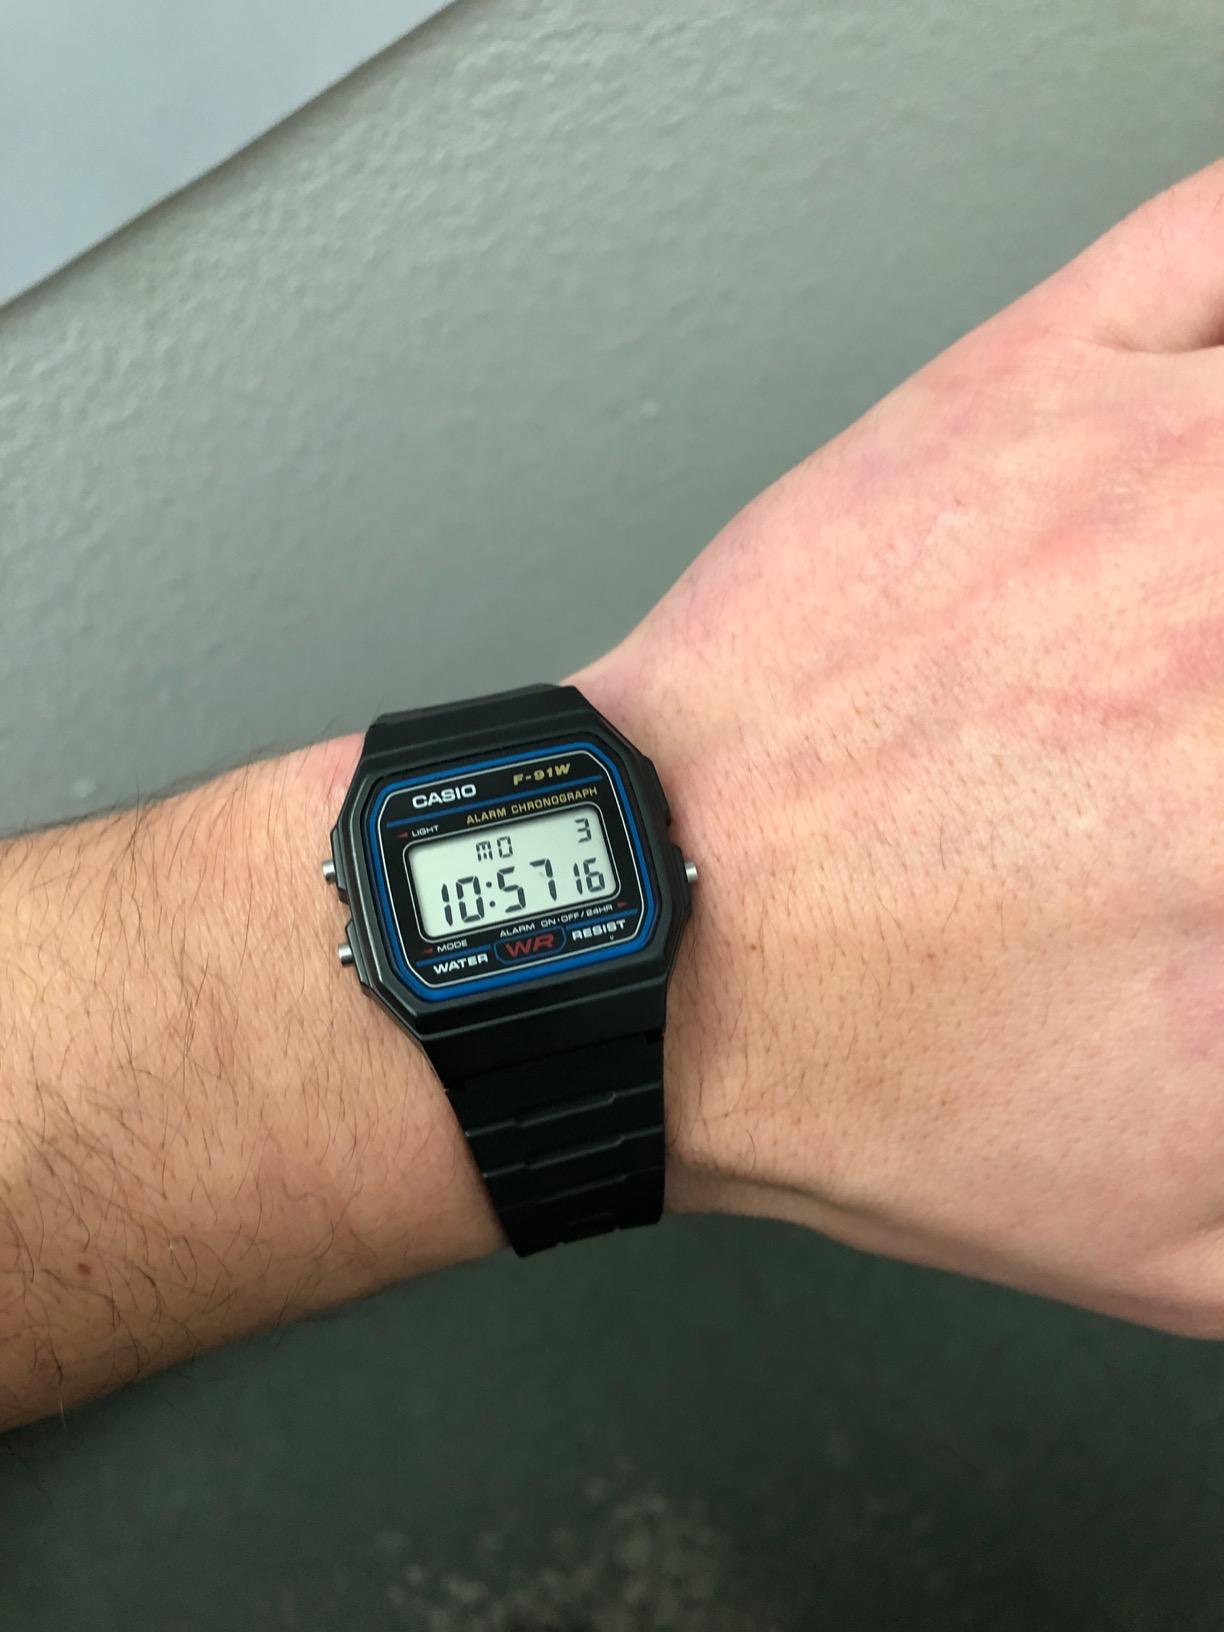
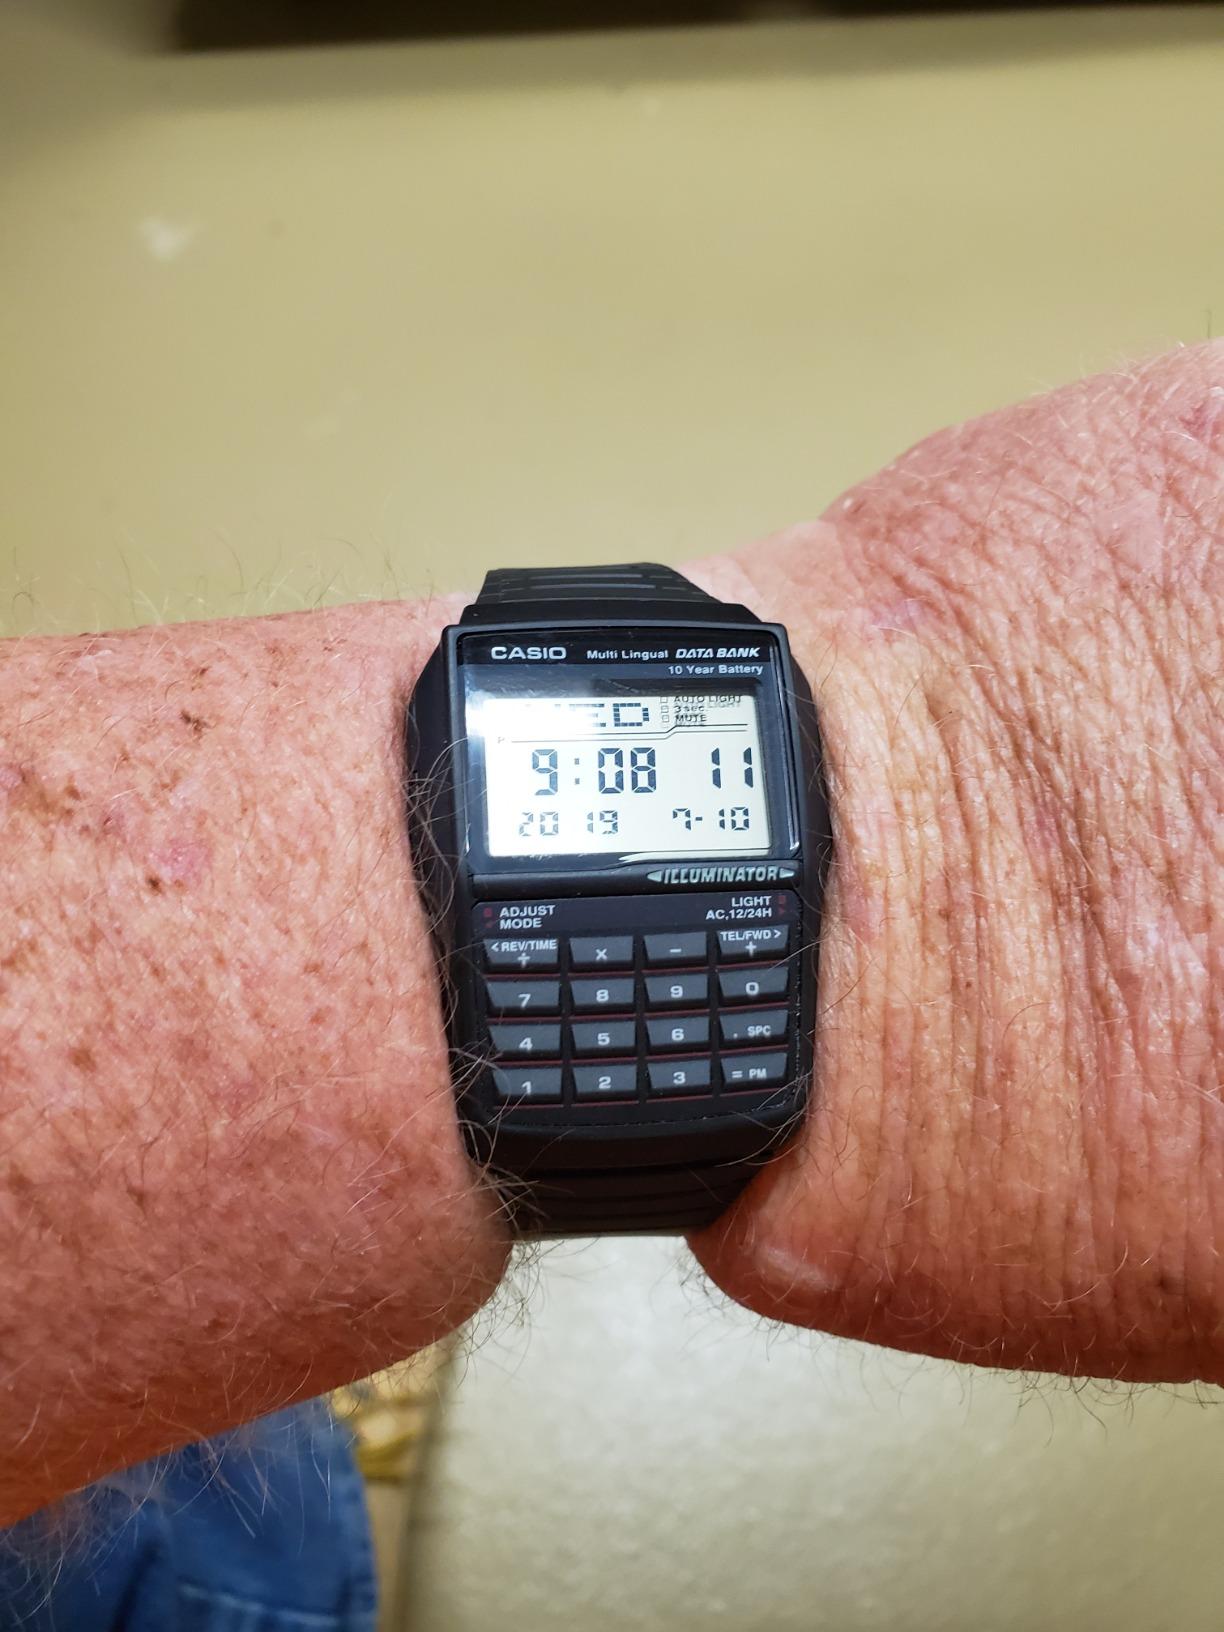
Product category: accessories_watch
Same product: no